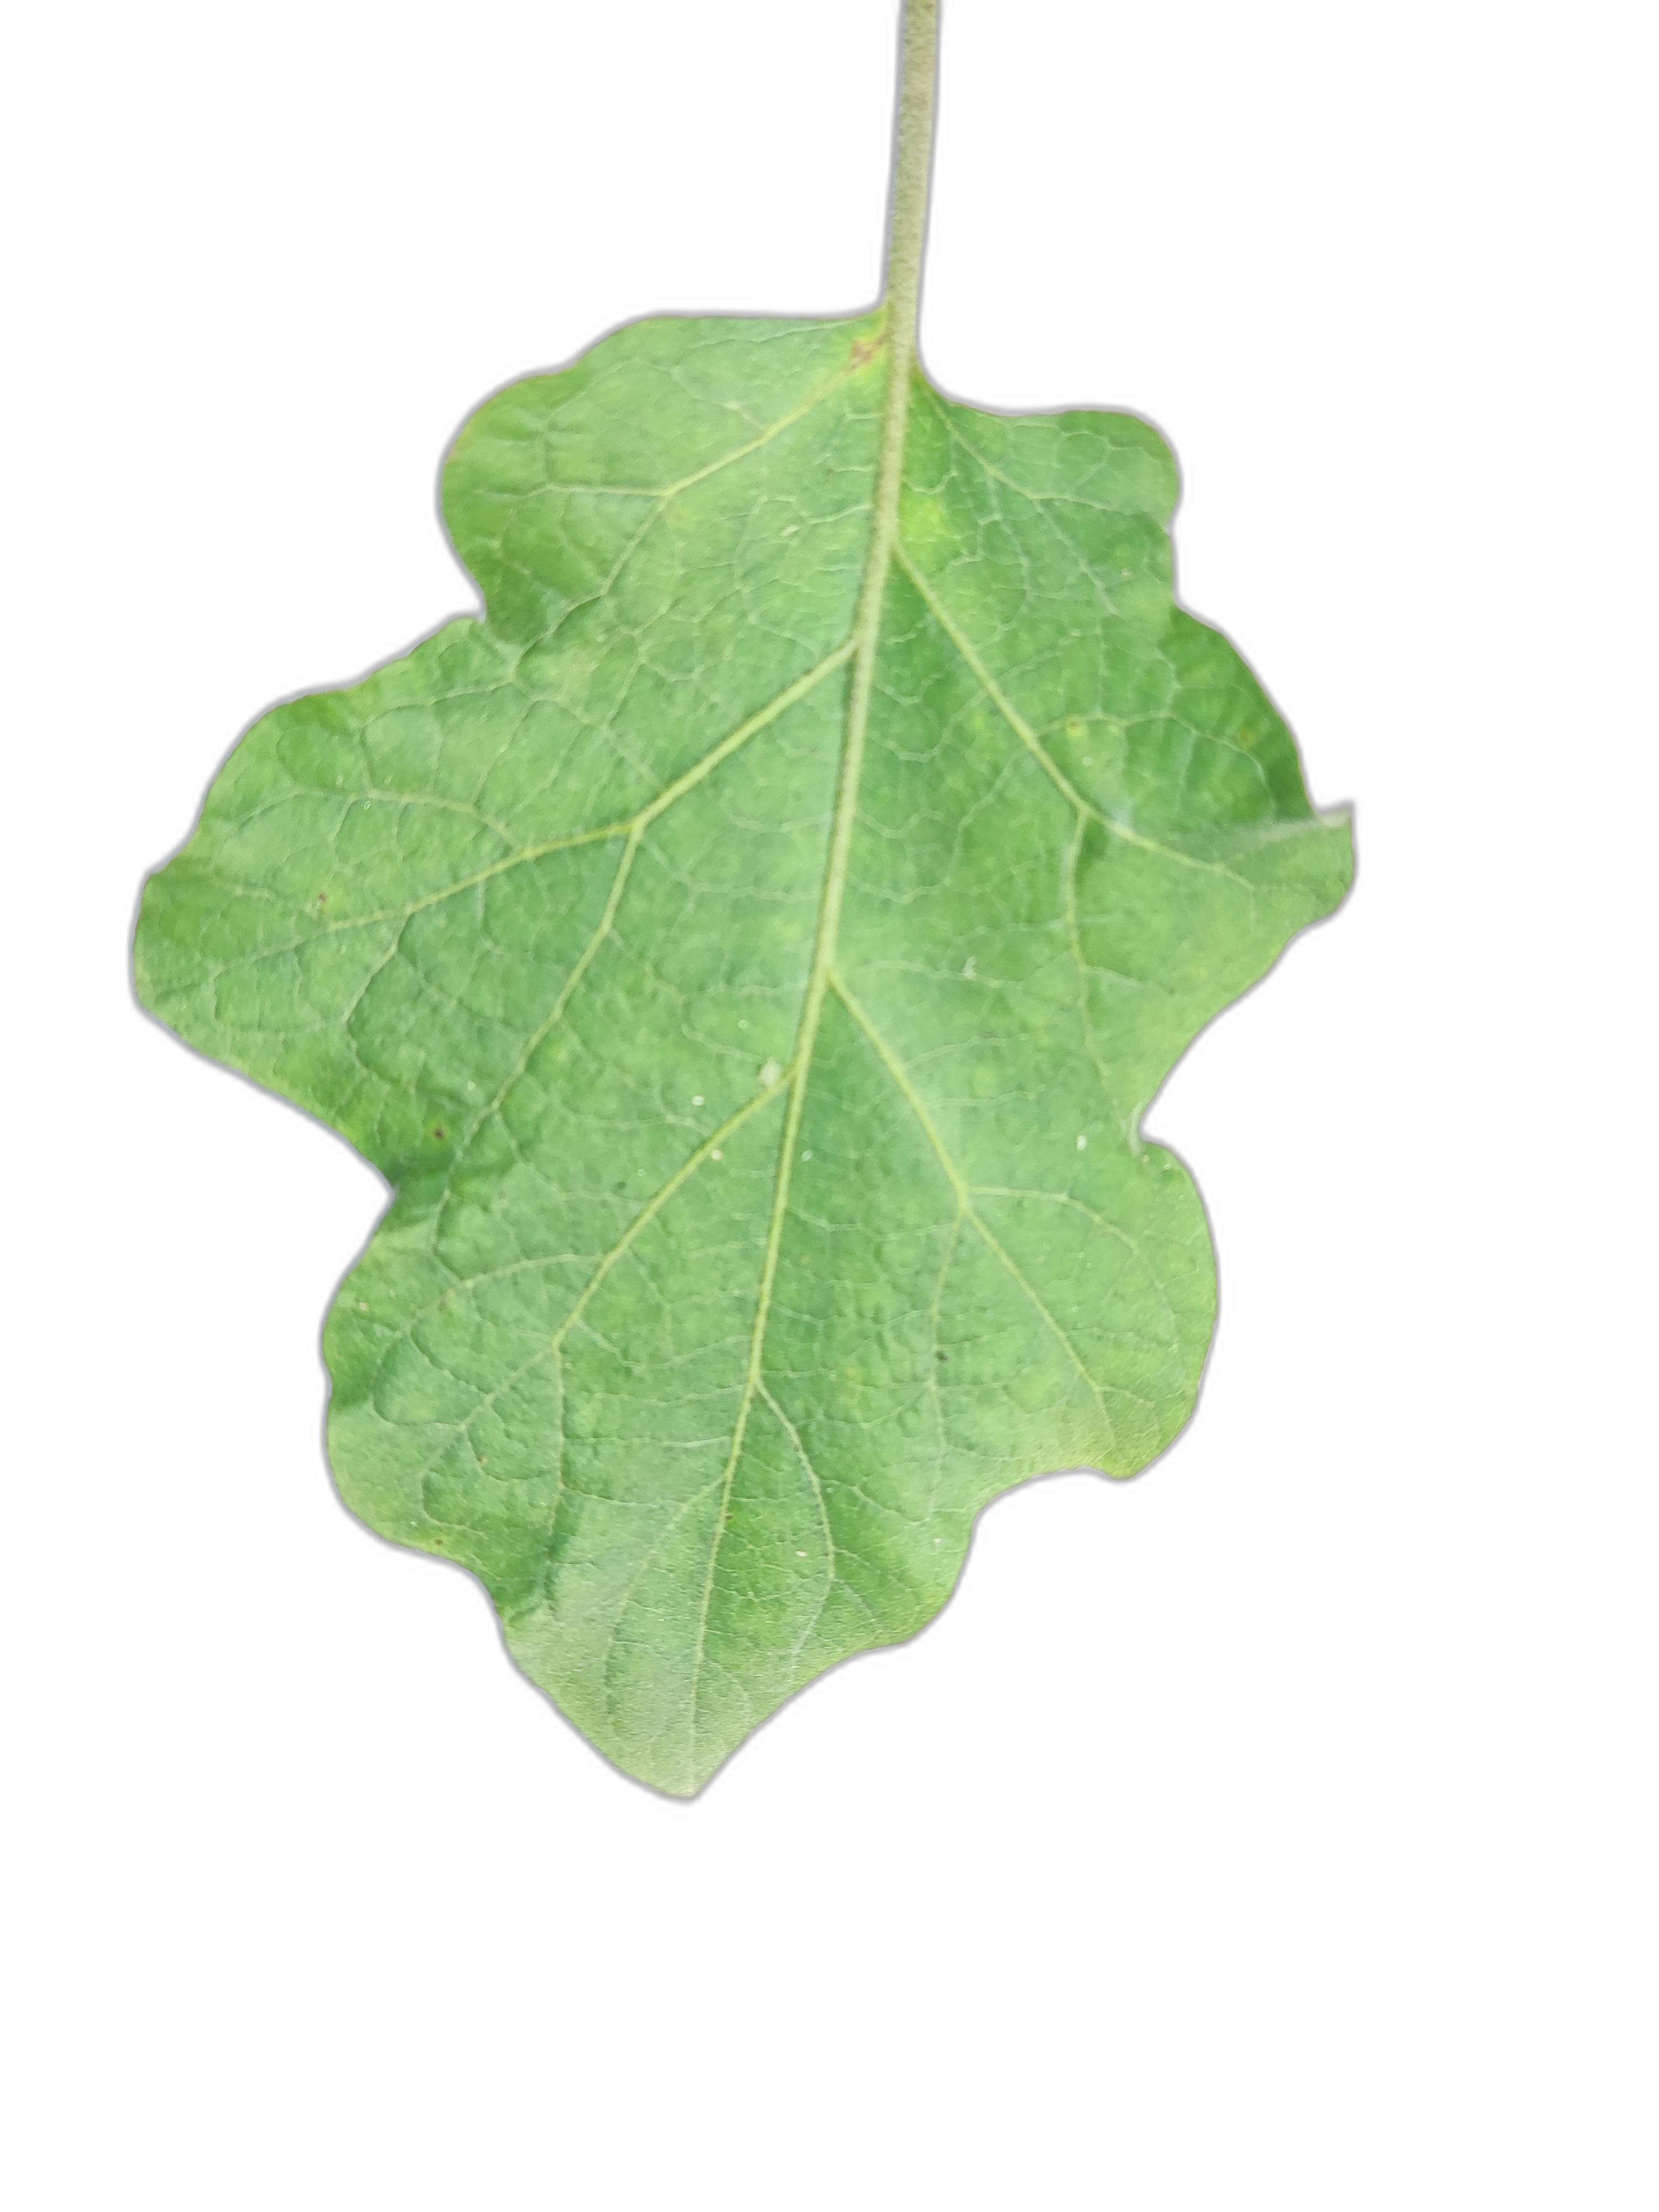
Label: Healthy Leaf